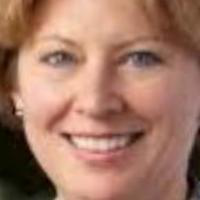
Age group: age 41-55